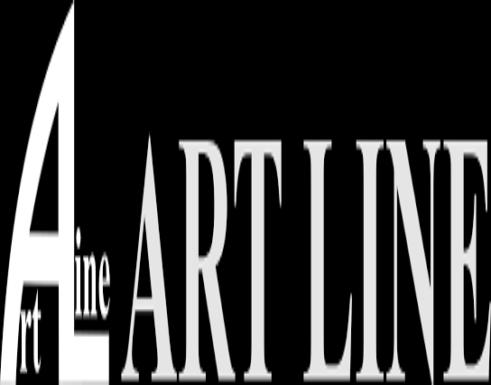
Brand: artline
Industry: Necessities